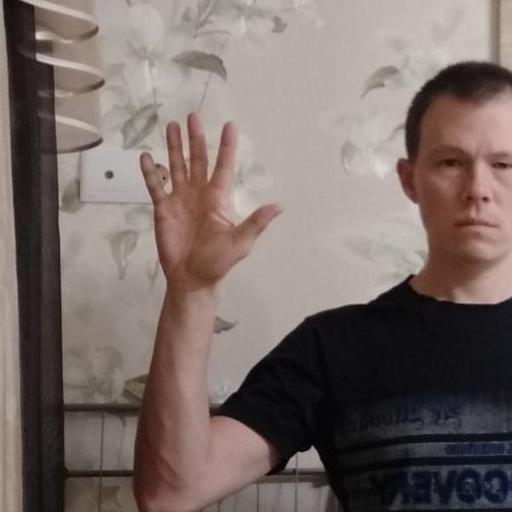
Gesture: palm